Toll-like receptor

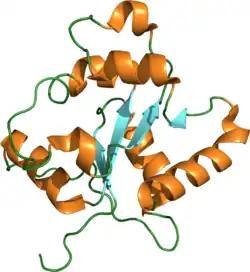
TIR domain from TLR2. This is a signal transduction domain distinct from the LRR domain discussed earlier.

TLRs are a type of pattern recognition receptor (PRR) and recognize molecules that are broadly shared by pathogens but distinguishable from host molecules, collectively referred to as pathogen-associated molecular patterns (PAMPs). In addition to the recognition of exogenous PAMPs, TLRs can also bind to endogenous damage-associated molecular patterns (DAMPs) such as heat shock proteins (HSPs) or plasma membrane constituents. TLRs together with the Interleukin-1 receptors form a receptor superfamily, known as the "interleukin-1 receptor / toll-like receptor superfamily"; all members of this family have in common a so-called TIR (toll-IL-1 receptor) domain.